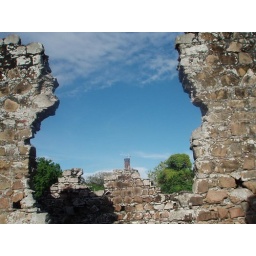
Some ruins and blue sky in Panama Viejo.